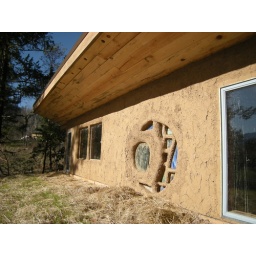
we were sweating sitting in front of this wall